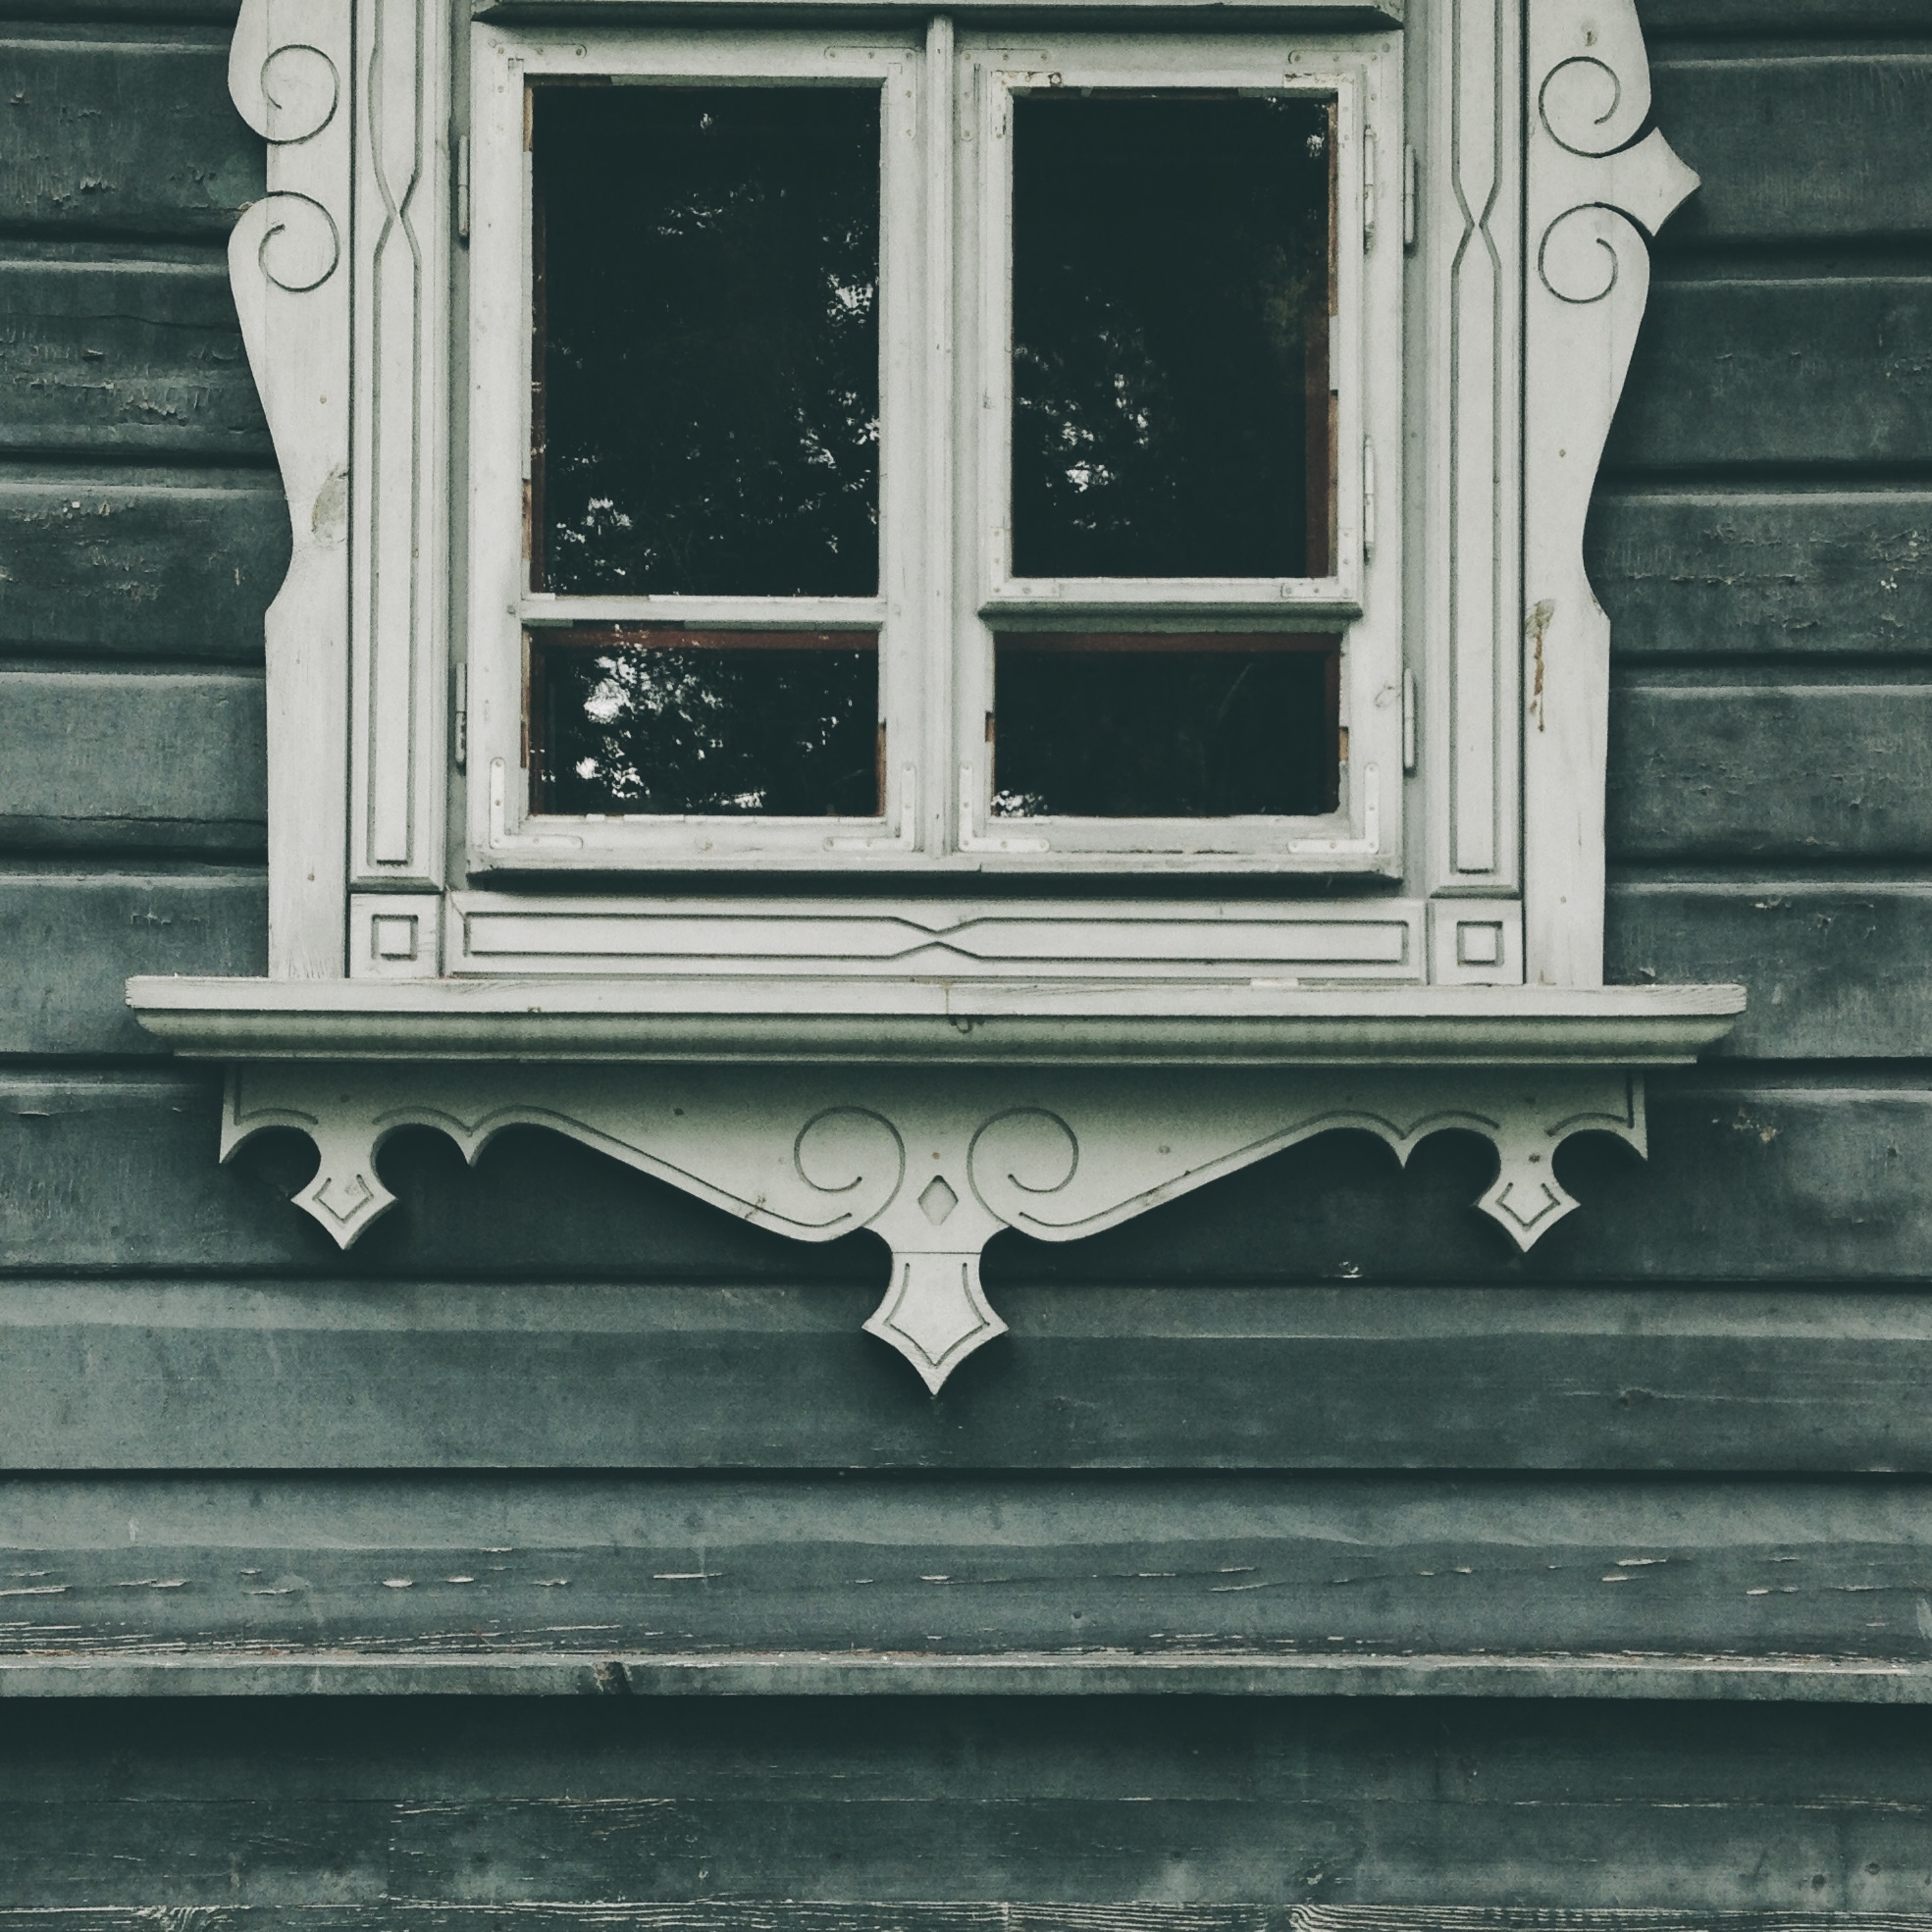
black and white, wood, white, window, blue, black, furniture, monochrome, picture frame, monochrome photography